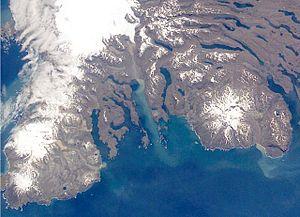
Le mont Ross est un volcan, point culminant de l'archipel des Kerguelen et de son île principale, la Grande Terre, dans le sud de l'océan Indien, avec 1 850 mètres d'altitude.